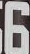
Number: 6